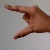
The image shows a hand gesture representing the letter 'Z' in Indian Sign Language.